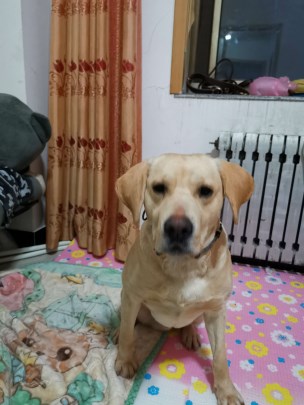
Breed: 3580-n000122-Labrador_retriever